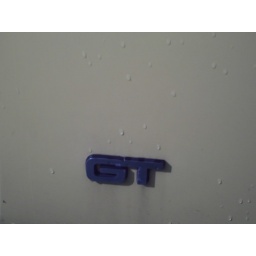
yellow jensen gt by my house